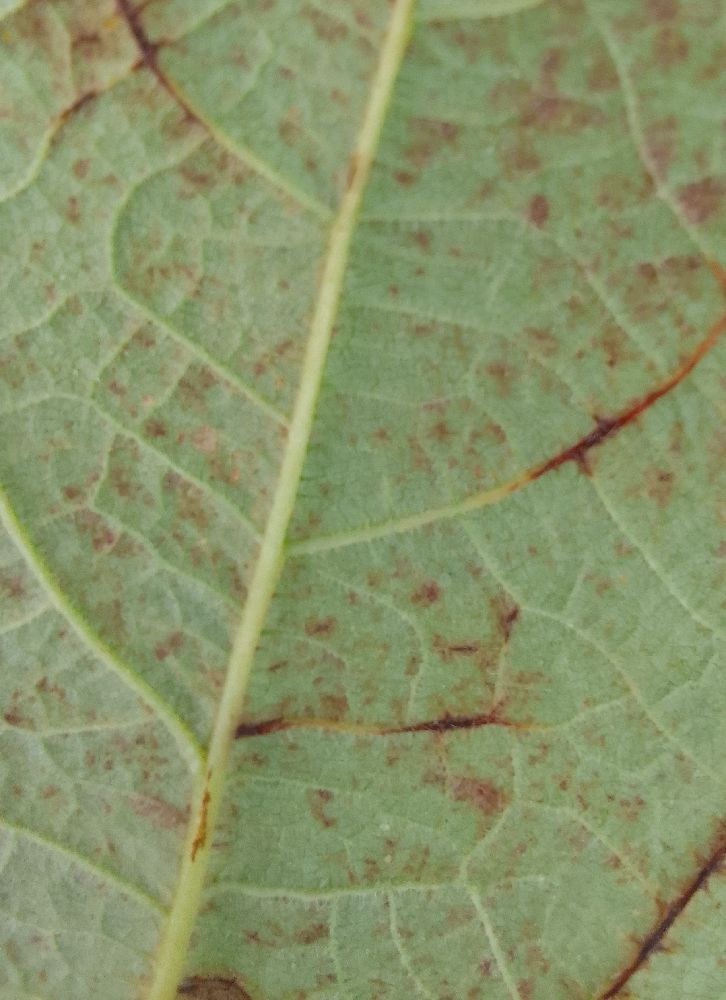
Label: anthracnose